Soyuz-V

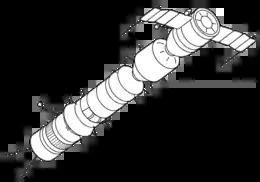
Soyuz 11K (left) docked with Soyuz 9K and Soyuz 7K

Soyuz-V ( meaning Union-V) or Soyuz 11K, sometimes known in the west as Soyuz-C, was a proposed Soviet spacecraft, which was designed for use as a fuel tanker. It would have been used to refuel other spacecraft, particularly the Soyuz 9K orbital tug. It was part of the Soyuz A-B-V complex for human circumlunar spaceflight.